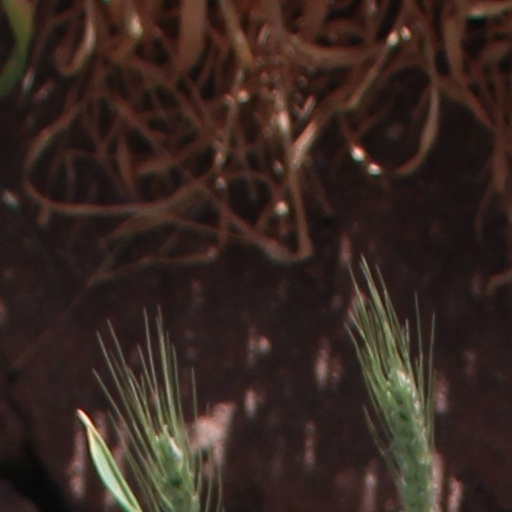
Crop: wheat